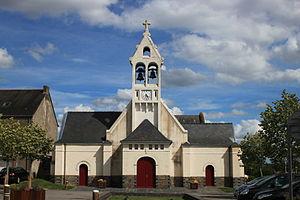
Église Saint-Étienne, XVIII°-XIX°, La Meilleraye-de-Bretagne.
La liste des églises de la Loire-Atlantique recense de la manière la plus complète possible les églises, cathédrales et basiliques situées dans le département français de la Loire-Atlantique.
La Meilleraye-de-Bretagne est une commune de l'Ouest de la France, située dans le département de la Loire-Atlantique, en région Pays de la Loire, et fait partie de la Bretagne historique.